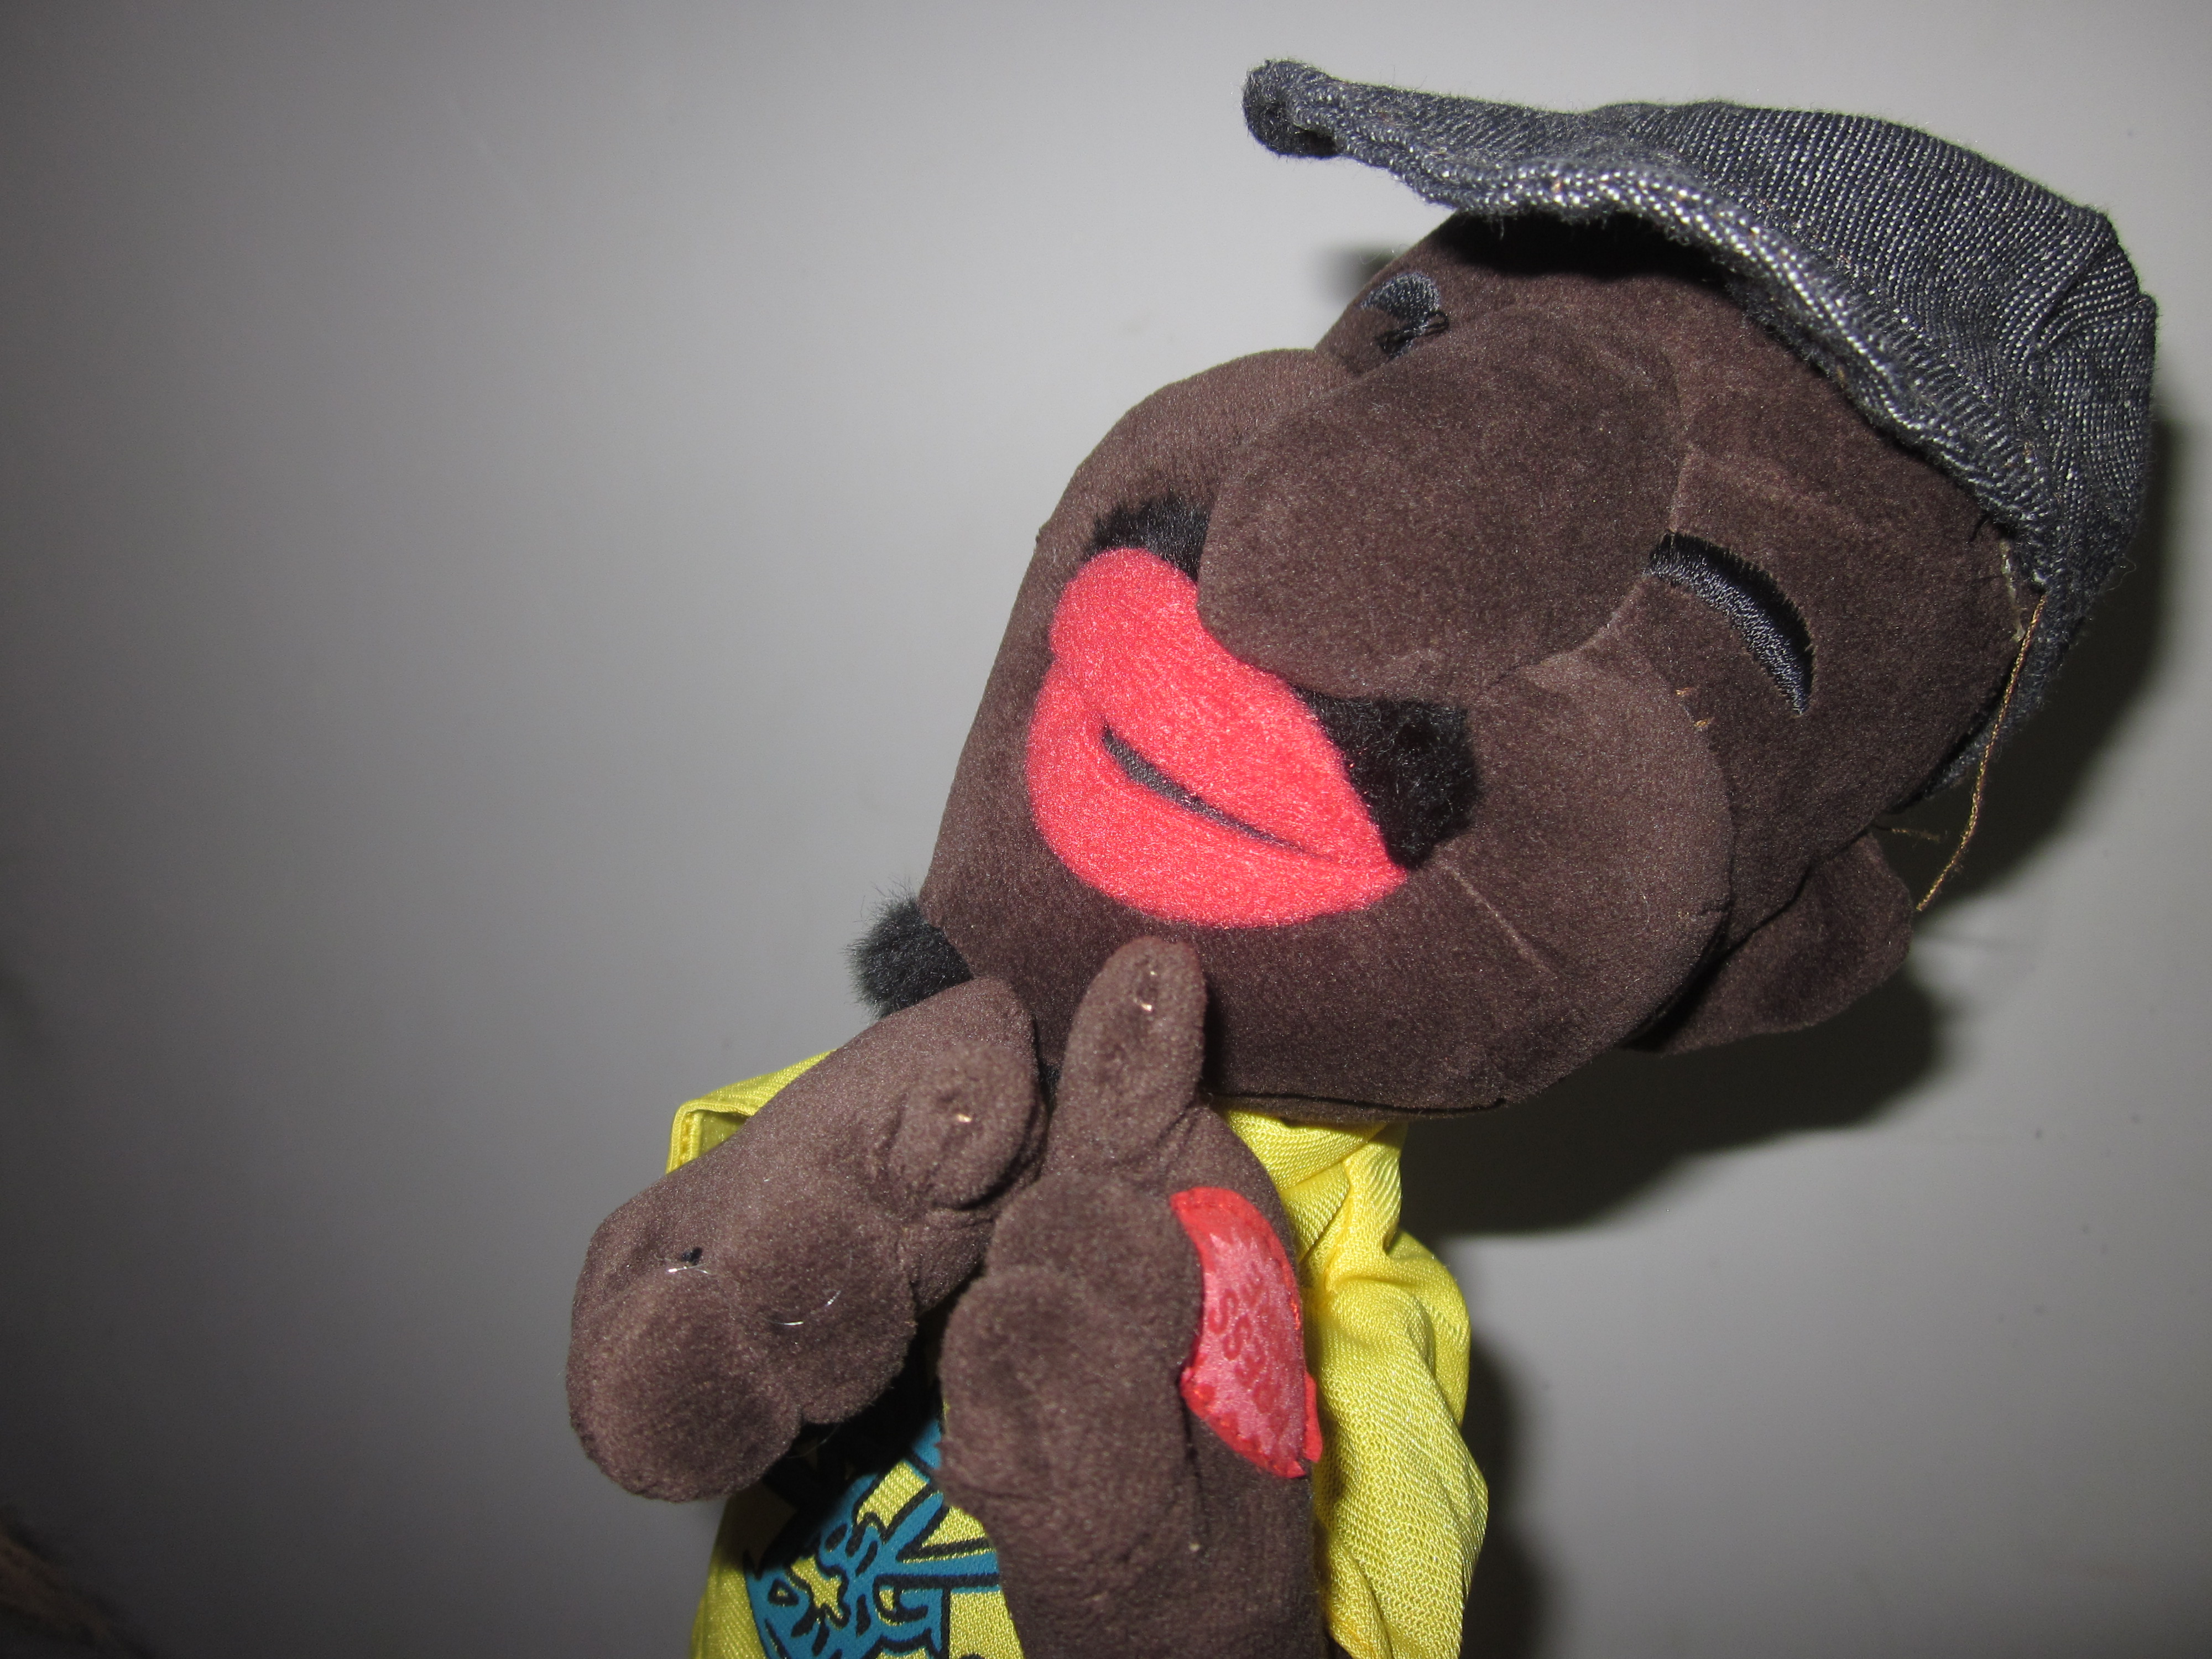
toys, doll, artificial, random, stuffed toy, plush, toy, textile, material, snout